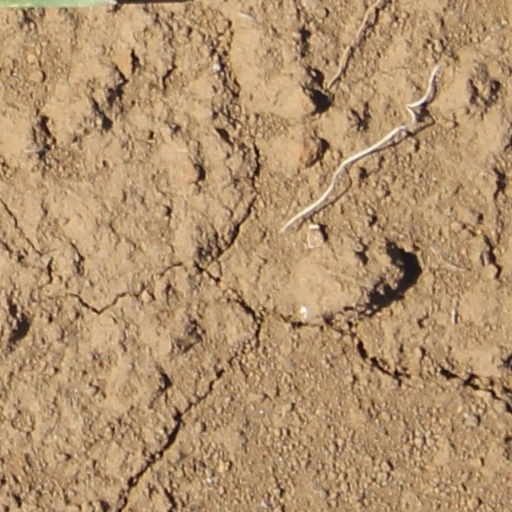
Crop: wheat